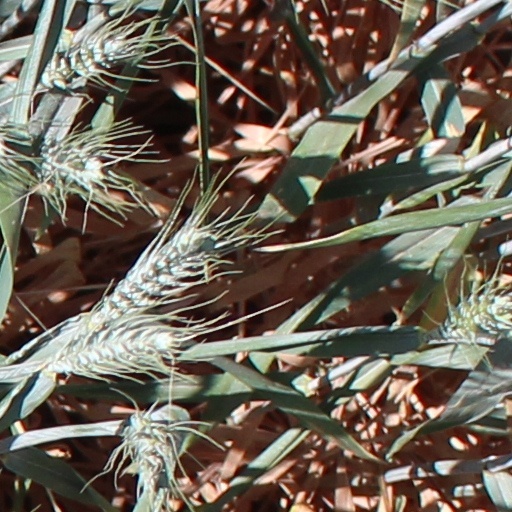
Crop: wheat